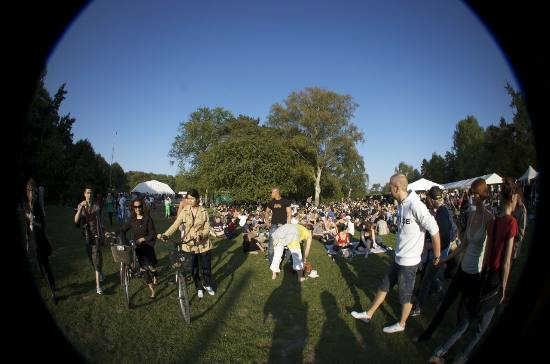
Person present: Yes